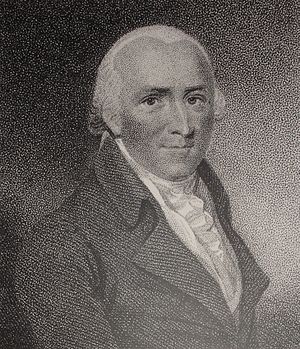
Humphry Repton
Humphry Repton var den sidste store engelske landskabsarkitekt i 1700-tallet. Han anses som efterfølger til Capability Brown, som døde 1783. Omkring 1800 udformede Repton Russell Square og Bloomsbury Square Gardens i London.